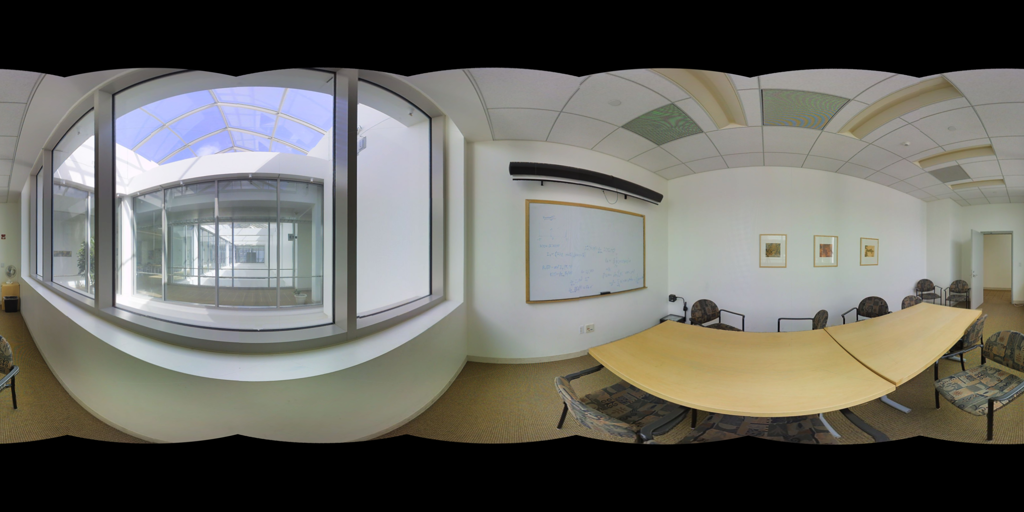
Referred object: the whiteboard opposite door

Referred object: the chair opposite the whiteboard